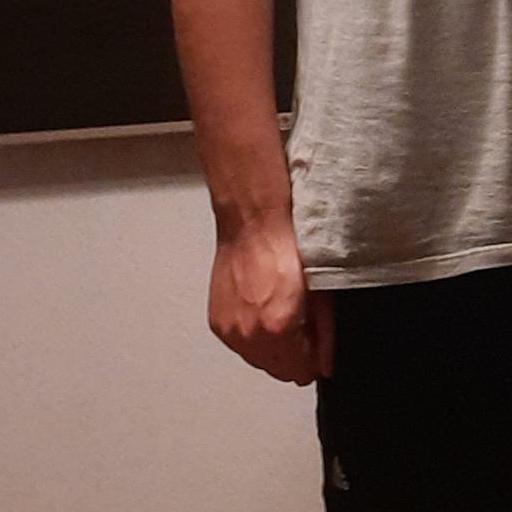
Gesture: no_gesture